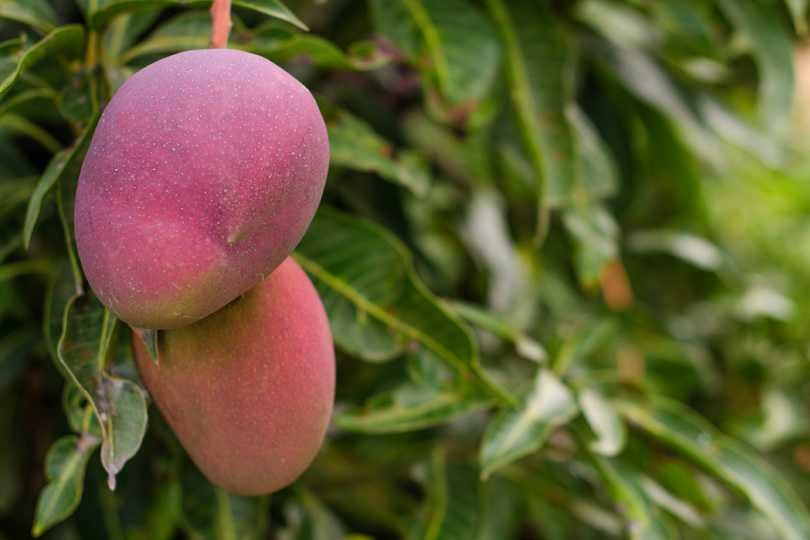
Label: Mango